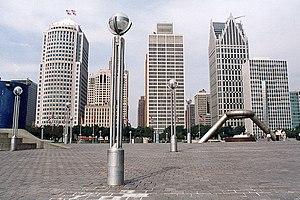
Philip A. Hart Plaza est un parc urbain contenant des surfaces dures au centre de la ville de Détroit, dans le Michigan, près de la rivière Détroit. La plaza est le point focal pour des festivals et des démonstrations de public de toutes les sortes. Elle a une superficie de 57 000 m², et sa capacité est de 40 000 personnes.
Isamu Noguchi est un artiste américano-japonais, sculpteur, designer.
L'architecture de Détroit continue d'attirer l'attention des architectes. Le panorama de Détroit inclus de bâtiments de plusieurs époques architecturales.